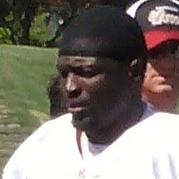
Age: 32